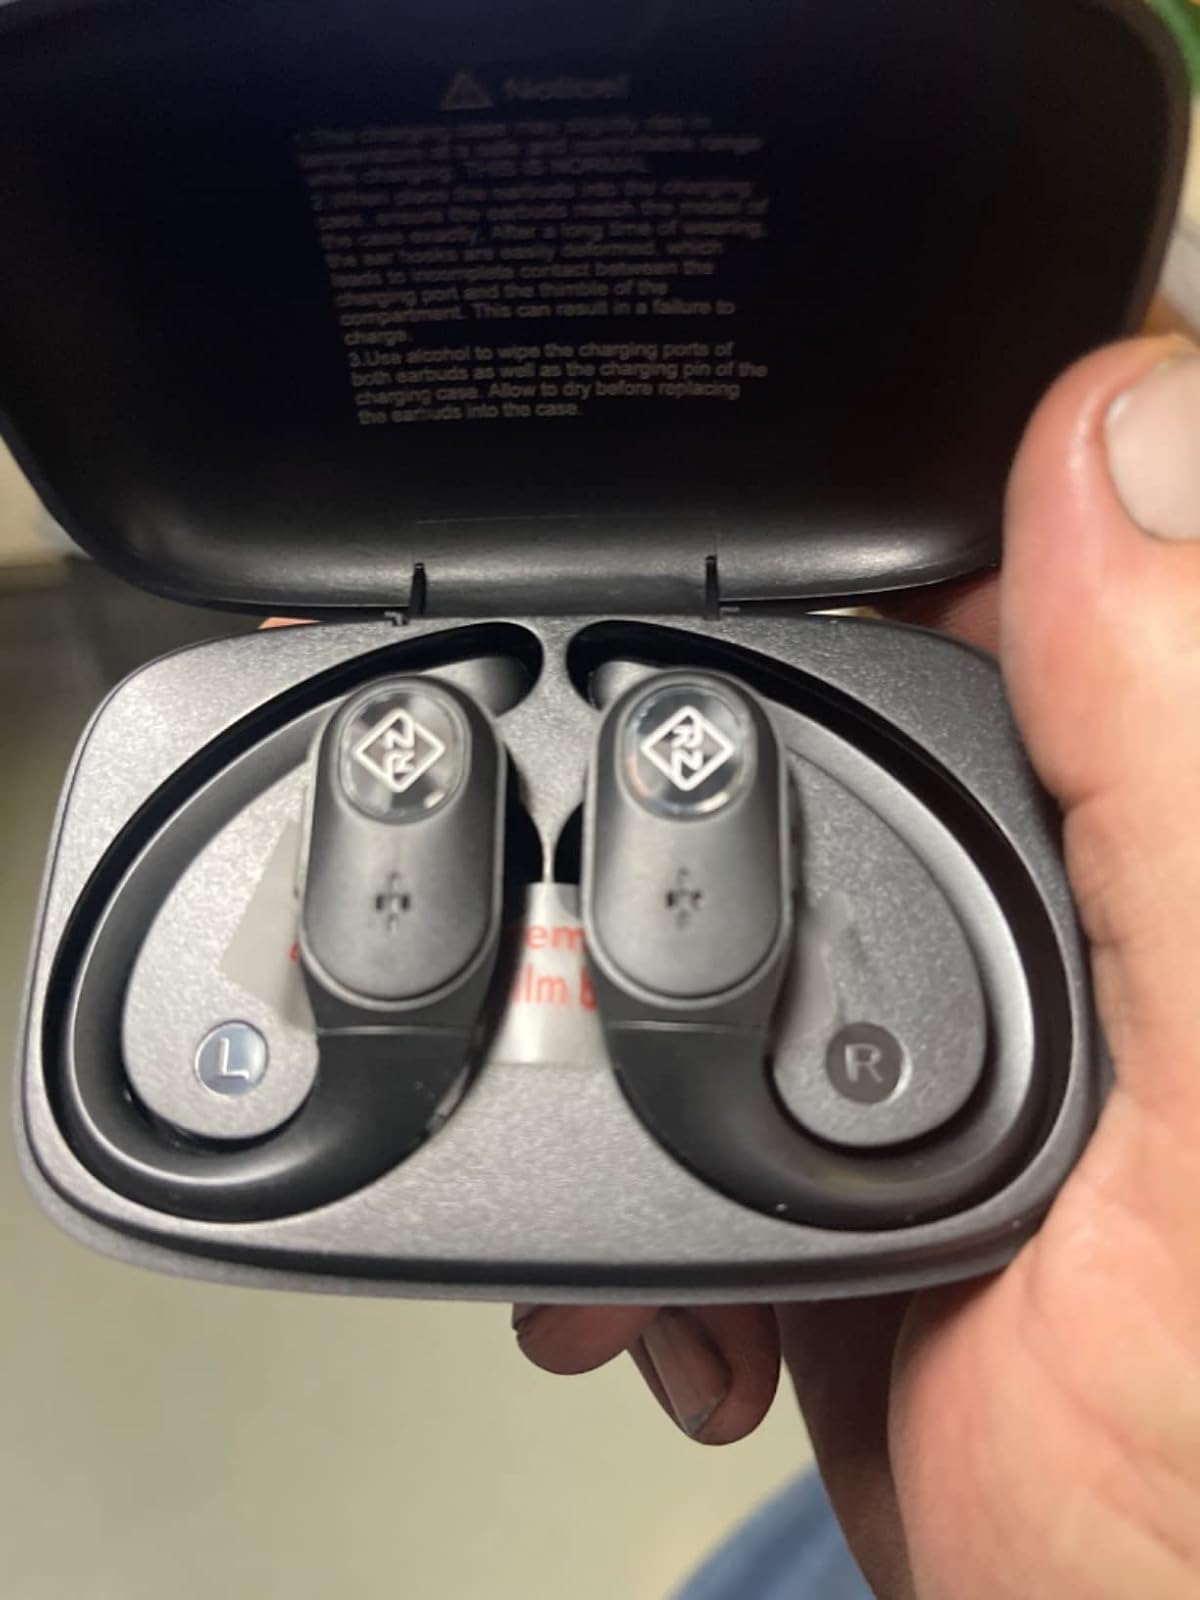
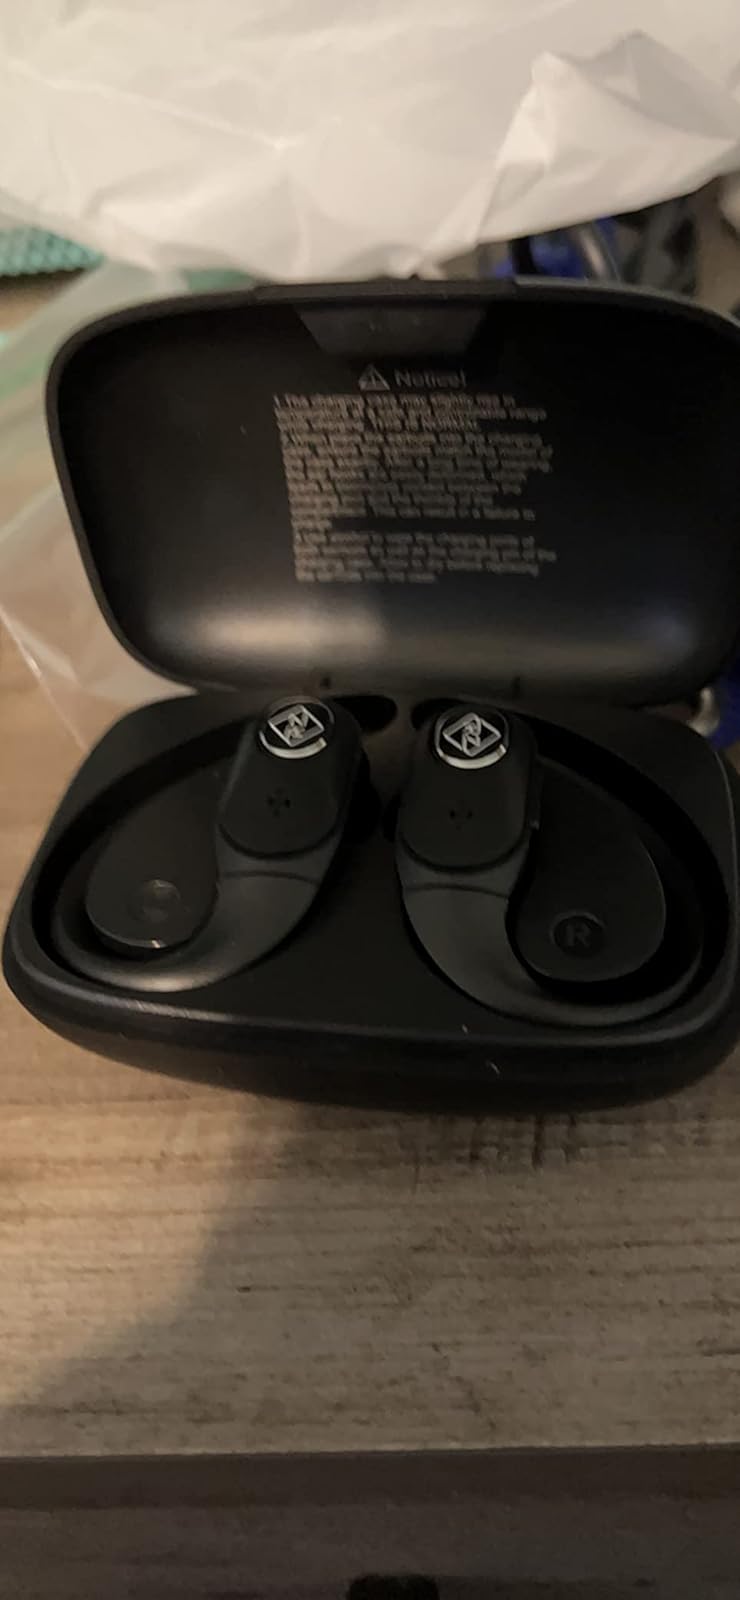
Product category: earbuds
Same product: yes